Leslie Corrie

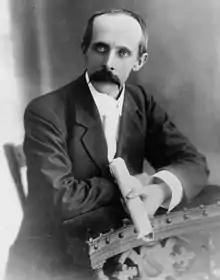
Leslie Corrie in 1902.

Leslie Gordon Corrie (1859–1918) was an architect and the mayor of Brisbane, Queensland from 1902 to 1903. A number of his architectural works are now heritage-listed.